1977 Tour of Flanders

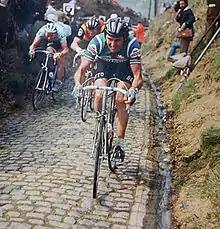
Roger De Vlaeminck on the Koppenberg

The race was one of the most peculiar in the history of the Tour of Flanders. Eddy Merckx, seeking a third win in his home classic, attacked early in the race and addressed the first climbs as frontrunner. Freddy Maertens punctured on the Koppenberg and was given a wheel by a spectator who pushed him all the way up. De Vlaeminck broke clear on the Koppenberg in pursuit of Merckx, but punctured shortly after and was caught by a returning Maertens. After the Taaienberg a three-man group with Belgian cycling icons De Vlaeminck, Maertens and Merckx was ahead of the peloton.